James Perry (luthier)

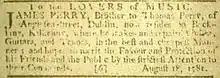
Perry's newspaper advertisement in "Finn's Leinster Journal", August 18, 1781.

JAMES PERRY, Brother to Thomas Perry, of Anglesea-street, Dublin, now resides in Back-lane, Kilkenny, where he makes and repairs Violins, Guitars, and Tenors, in the best and cheapest Manner ; and hopes to merit the Favour and Protection of his Friends and the Public by the strictest Attention to their Commands.